Triplemanía XXVI

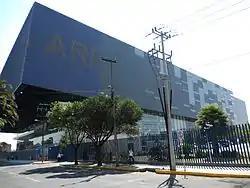
Outdoor view of the Arena Ciudad de México building.

2018 marked the 26th year since 1993 that the Mexican professional wrestling company Lucha Libre AAA Worldwide (AAA) or Triple A held their annual Triplemanía show and the 31st Triplemanía show promoted by AAA, as they held multiple Triplemanía shows over the summers of 1994 to 1997. The 2018 event took place on August 25, 2018, at the Arena Ciudad de México (Mexico City Arena), an indoor arena in Azcapotzalco, Mexico City, Mexico that has a maximum capacity of 22,300 spectators. This was the seventh consecutive Triplemanía (XX, XXI, XXII, XXIII, XXIV and XXV) held at the venue. AAA's Triplemanía is their biggest show of the year, AAA's equivalent of the WWE's WrestleMania or New Japan Pro-Wrestling's Wrestle Kingdom event.